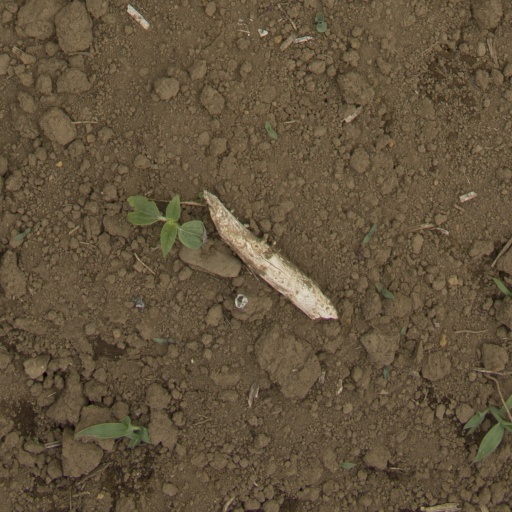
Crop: Jerusalem artichoke